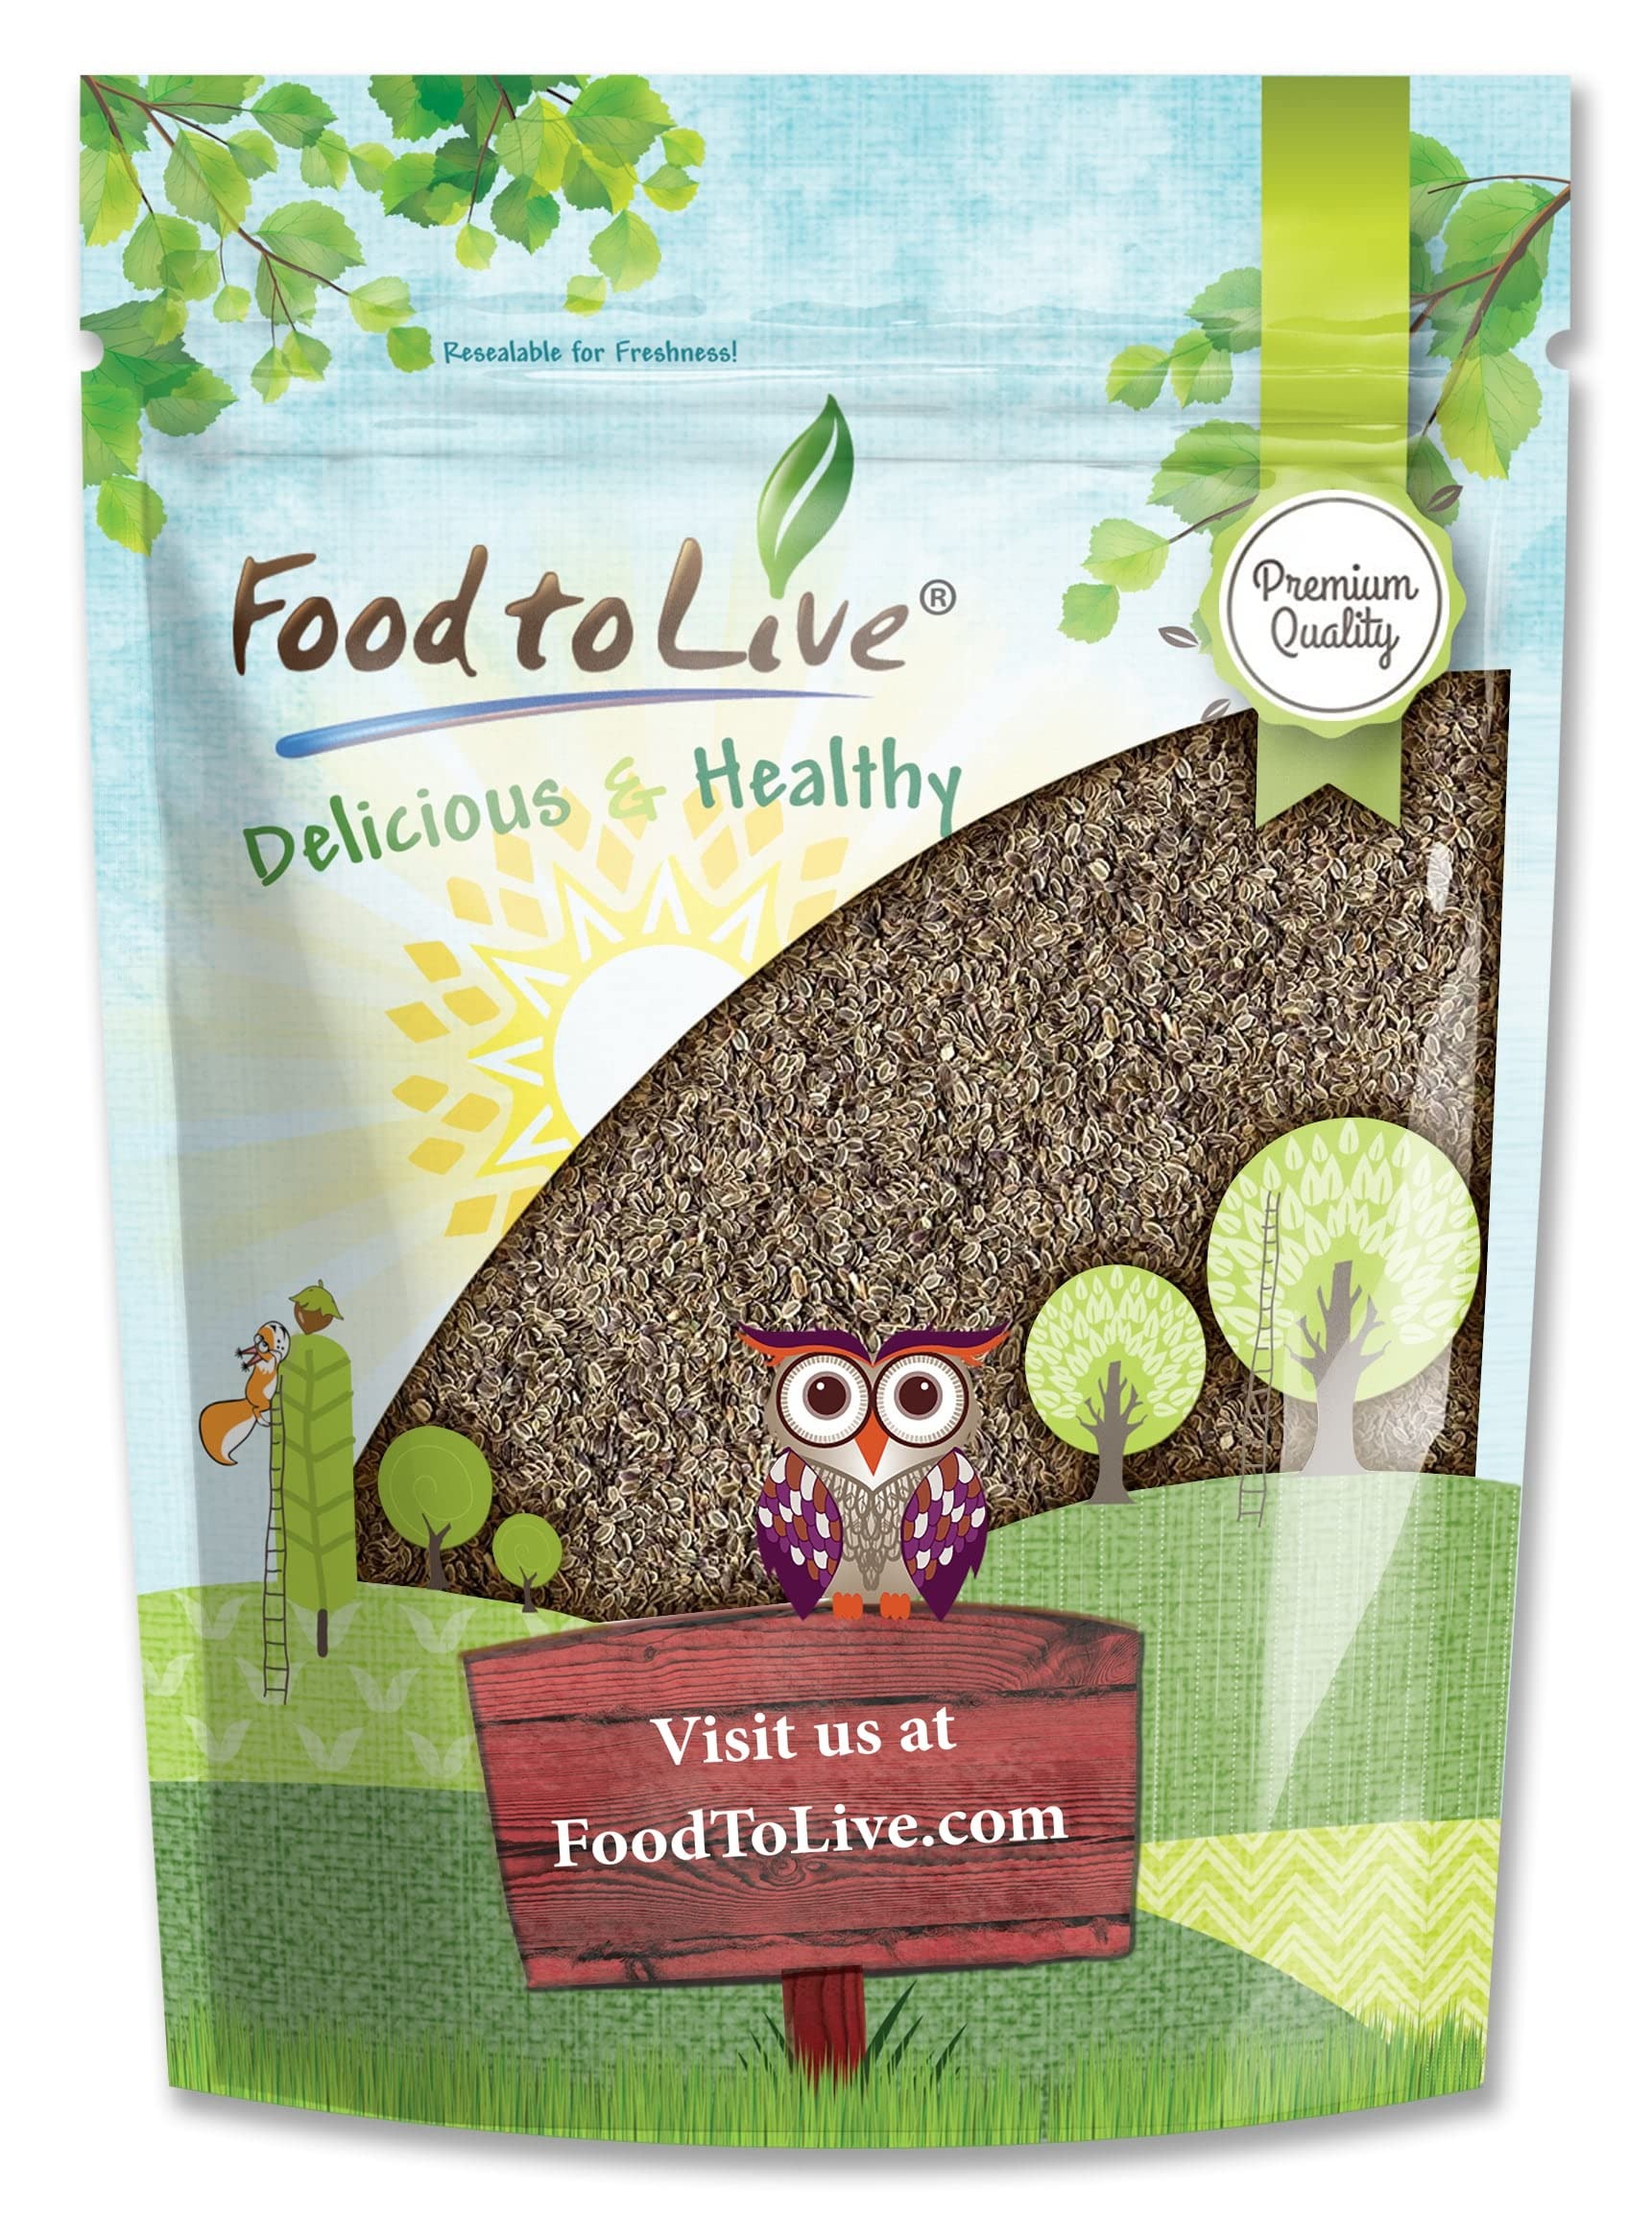
Item Name: Dill Seeds Whole, 1 Pound – Kosher, Raw, Vegan, Bulk
Value: 16.0
Unit: Ounce

Price: 8.25